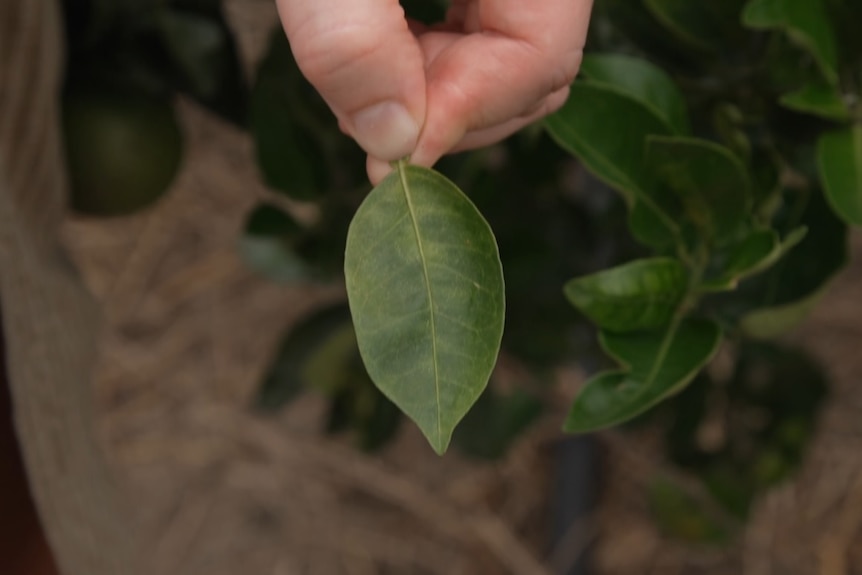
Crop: unknown
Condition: citrus_greening_disease